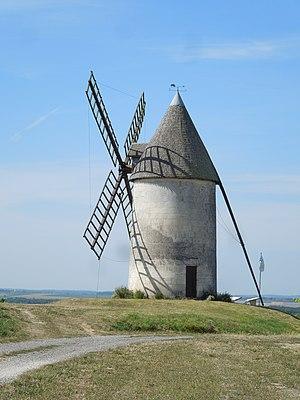
Sainte-Lheurine est une commune du Sud-Ouest de la France, située dans le département de la Charente-Maritime.